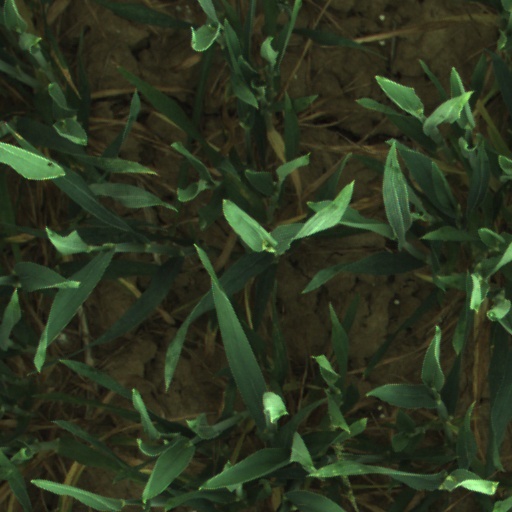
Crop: wheat